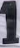
Number: 1